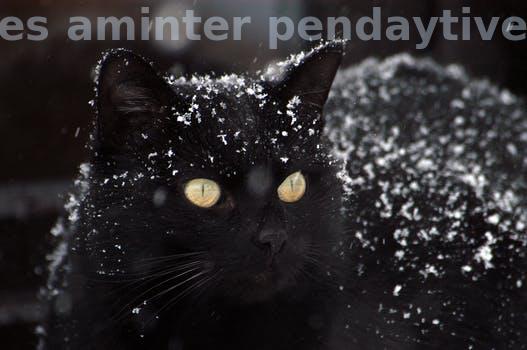
Label: Watermark